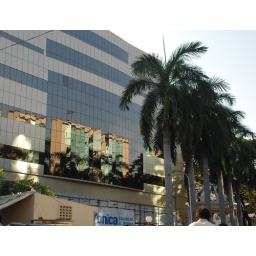
Relection of Ispahani Centre in the opposite glass panelled building at Uthamar Gandhi Salai (Nungambakkam High Road), Chennai